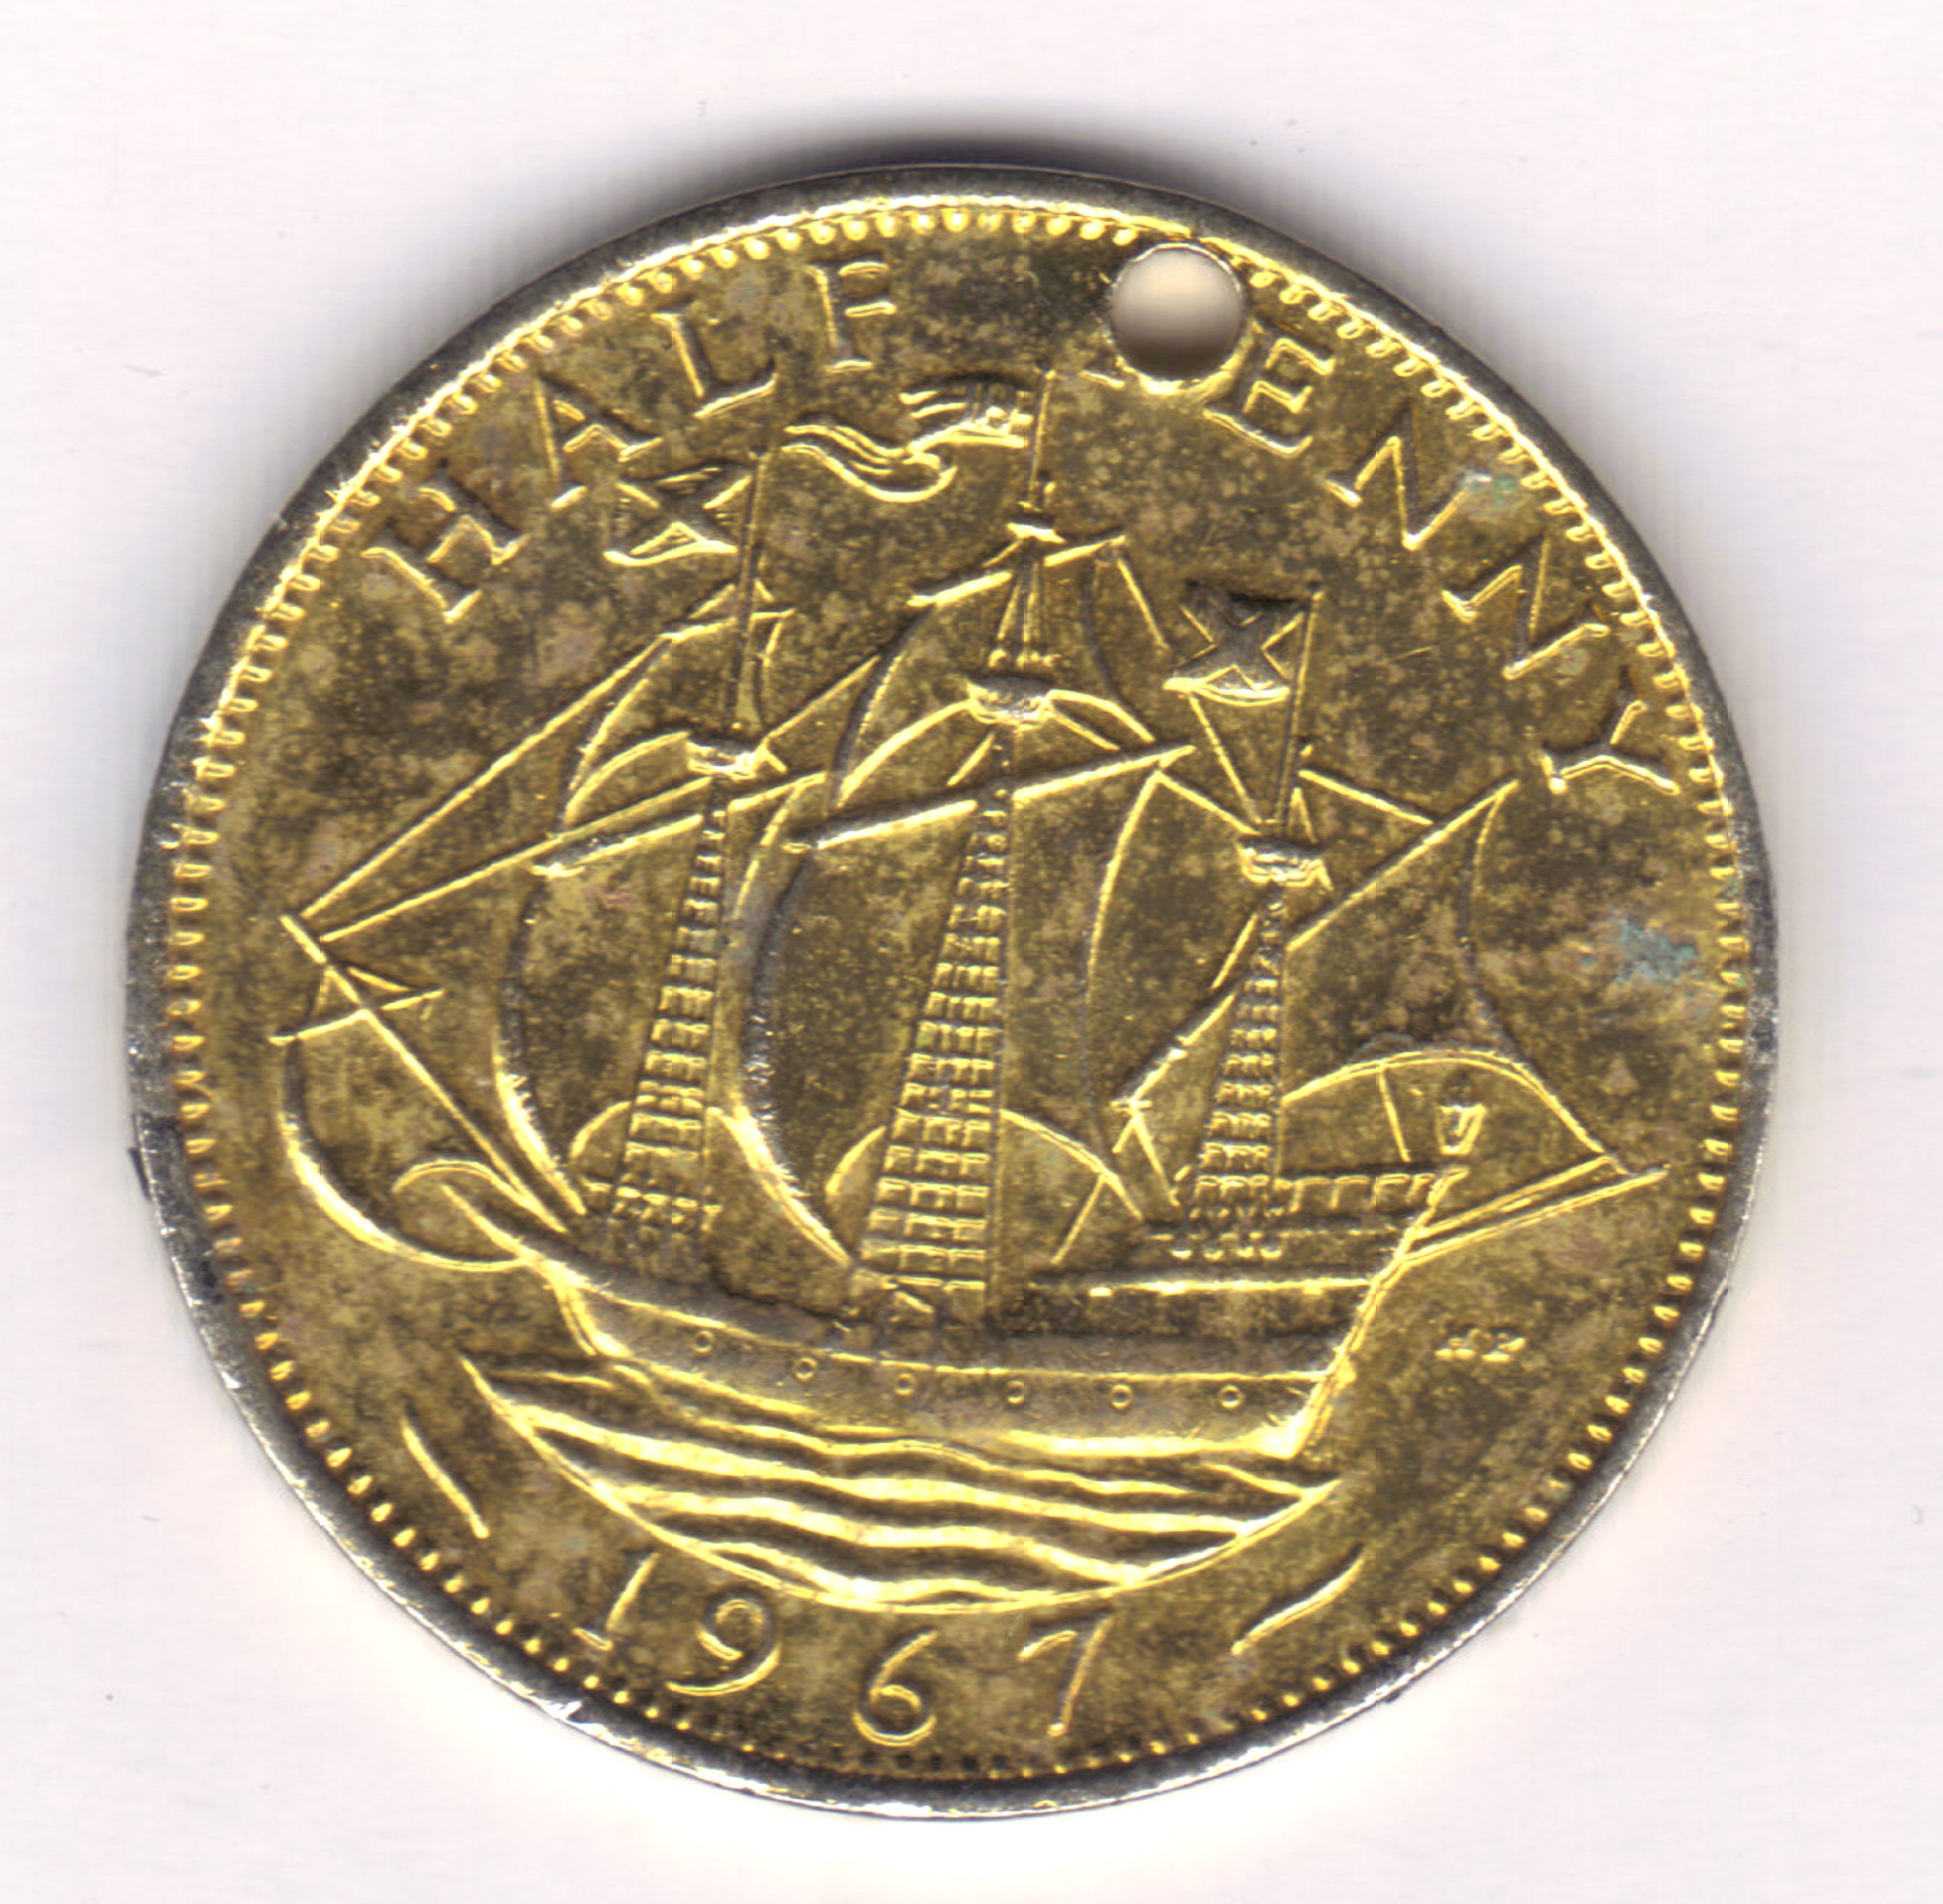
antique, old, metal, money, business, cash, bank, currency, coin, change, bronze, banking, rare, economy, financial, savings, bit, success, collectible, award, finance, wealth, investment